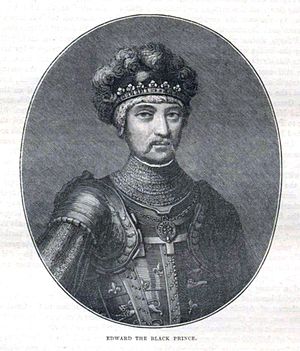
Edvard, den sorte prins
Edvard af Woodstock prins af Wales er kendt som Den sorte prins var ældste søn af kong Edvard 3. af England og Filippa af Hainaut.